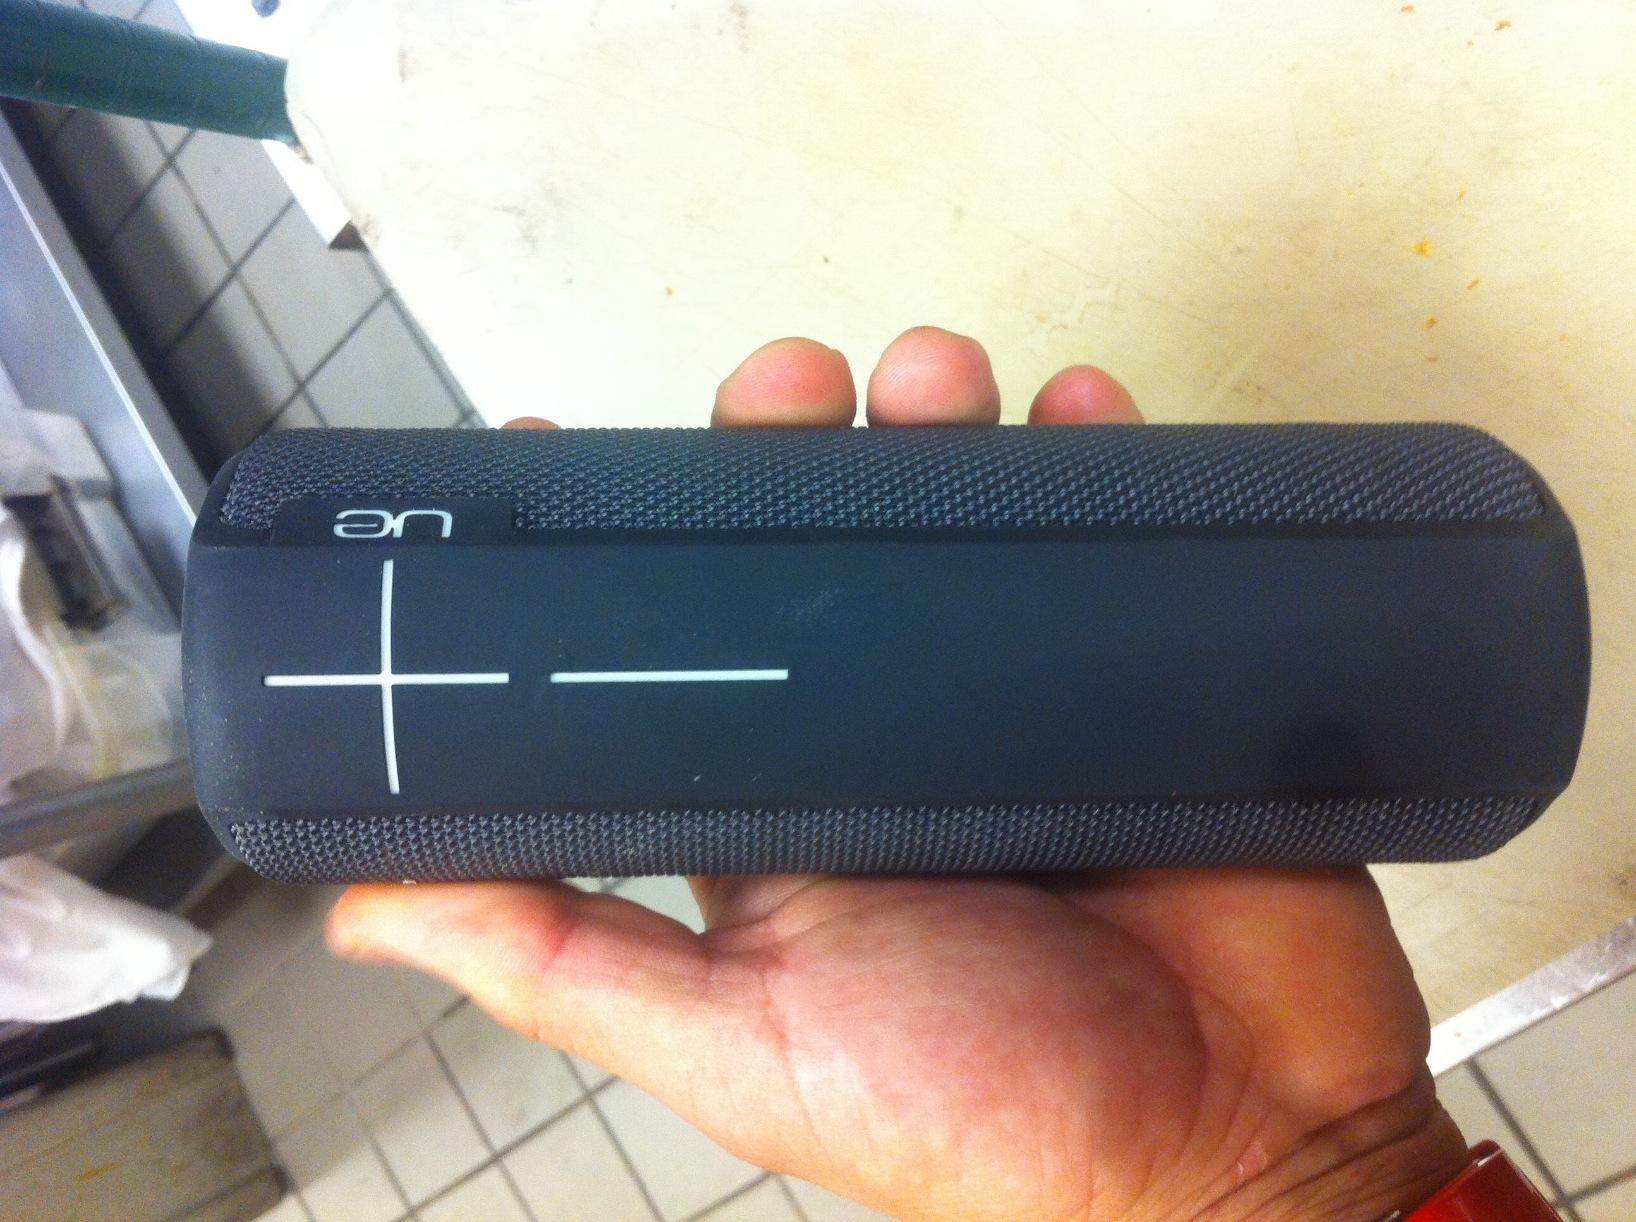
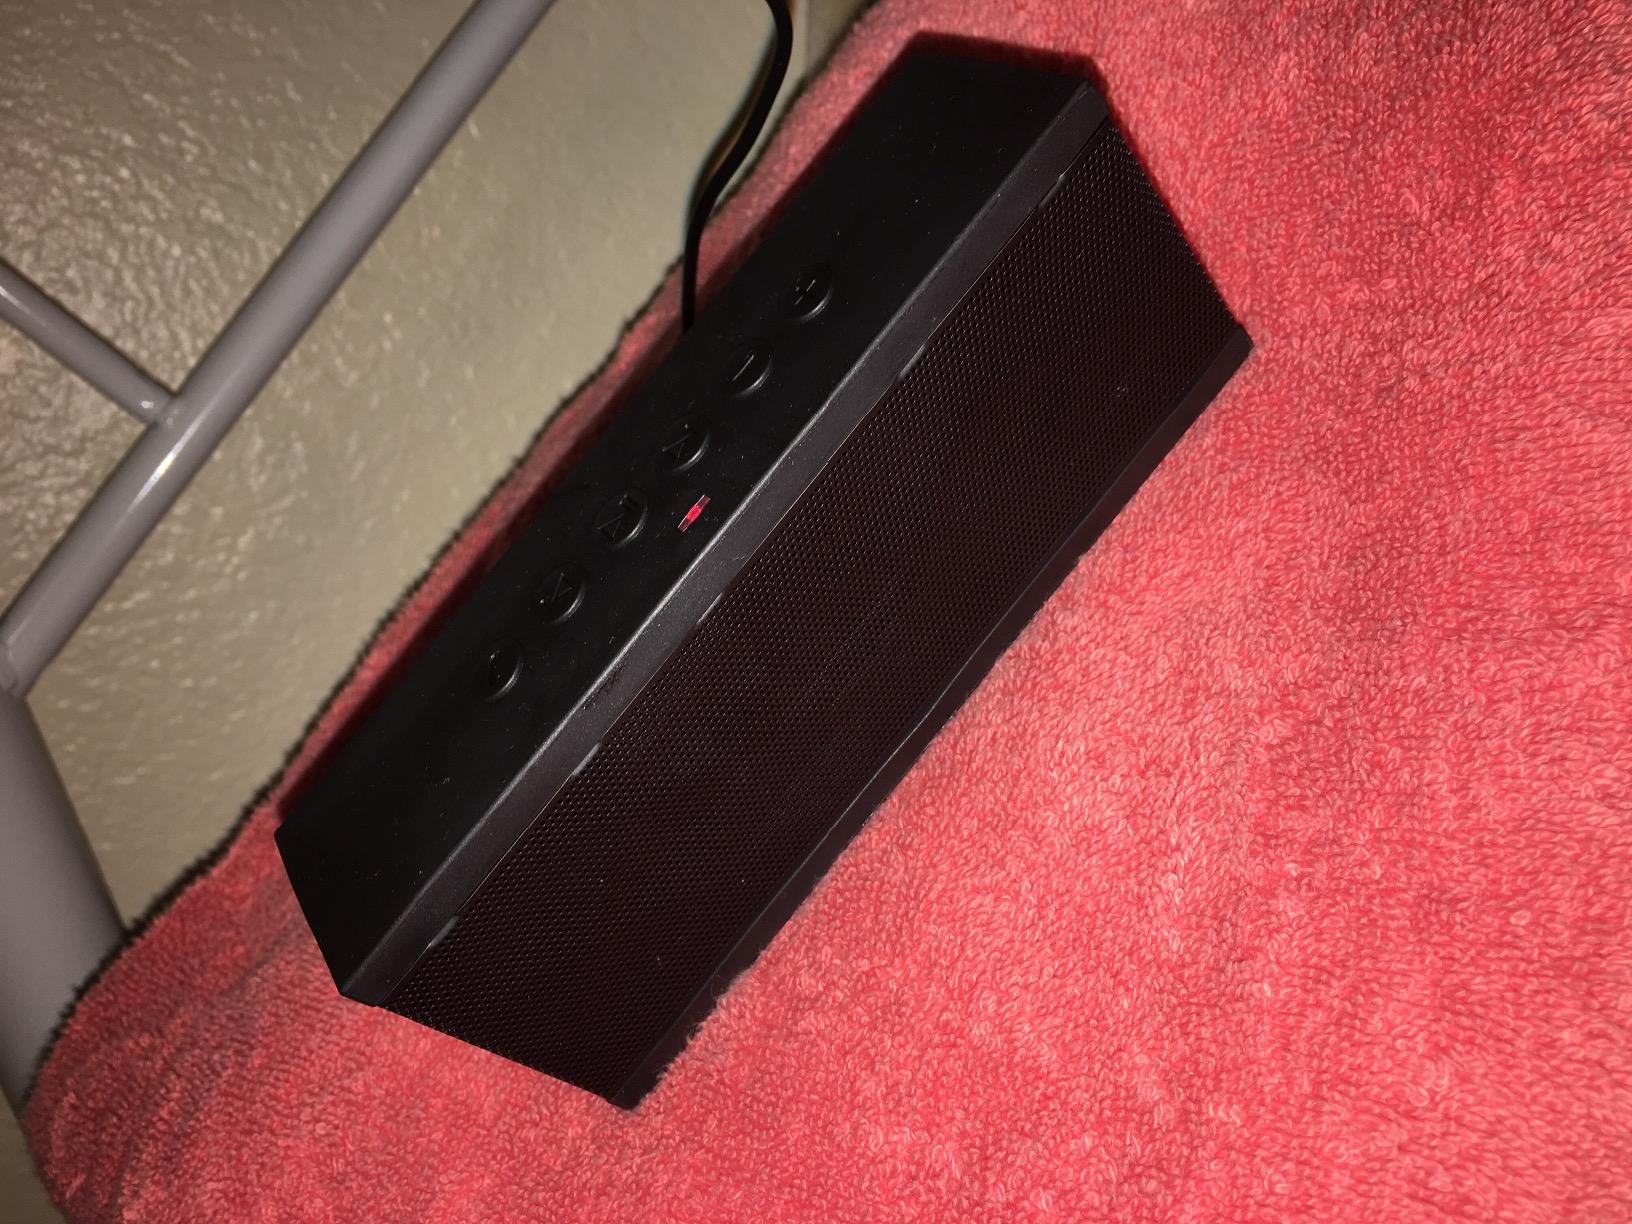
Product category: speaker
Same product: no